Julie O'Neill

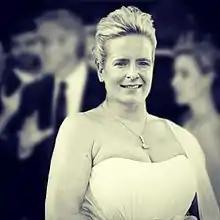
O'Neill in 2012

O'Neill was born in Yorkshire in 1971. O'Neill attended the University of Edinburgh before embarking on a career in glamour modelling. In her 20s and early 30s O'Neill travelled the world, and spent time living in France,[Morocco, Vietnam, Malaysia, Spain and Portugal. She worked as, amongst other things, a shop dresser, journalist, burlesque dancer, dominatrix, rubber bouncer, security service operative, children's party entertainer, hypnotherapist, hazelnut sorter and night club DJ. Before returning to England she spent three years travelling through the Far East on an elephant called Bolabesar.